Describe the emotion expressed in this image:  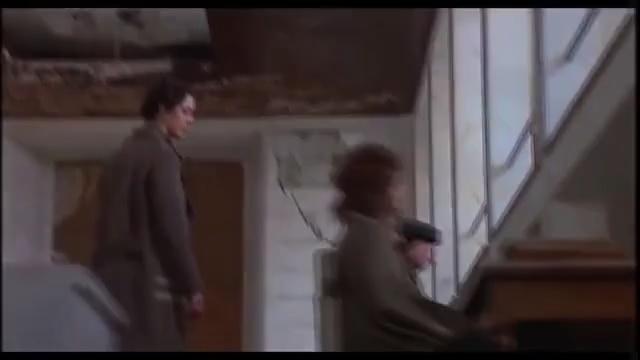
This person displays Suffering, valence and arousal with high intensity.